Vinod Joshi

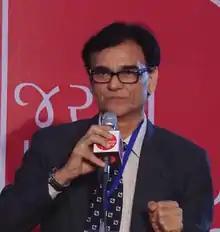
Joshi at Gujarat Literature Festival Ahmedabad; 2016

Vinod Joshi (born 13 August 1955) is an Indian poet, writer and literary critic in Gujarati language from Gujarat, India. His notable works include "Parantu", a collection of Geet (lyric poetry), "Shikhandi", a long narrative poem based on Shikhandi, a character from the "Mahābhārata", "Radio Natak: Swarup ane Siddhant" (Radio Drama: Form and Theory, an abridged Ph.D. thesis), "Tundil-tundika", a form of "padyavarta", a Gujarati medieval literary genre, and "Zalar Vage Zoothadi", a collection of poems. He is the recipient of the Jayant Pathak Puraskar (1985), Critic's award (1986), Kavishwar Dalpatram Award (2013), Sahitya Gaurav Puraskar (2015), Narsinh Mehta Award (2018), Kalapi Award (2018), Darshak Sahitya Sanman Award (2021), Narmad Suvarna Chandrak (2022) and Sahitya Akademi Award (2023).